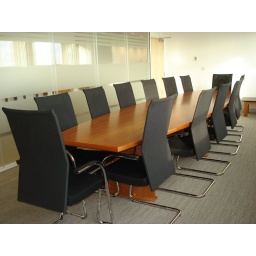
Stratus Boardroom table and Web meeting chairs in black